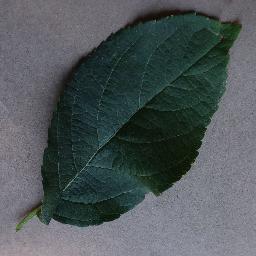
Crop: apple
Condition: healthy